Distorted (film)

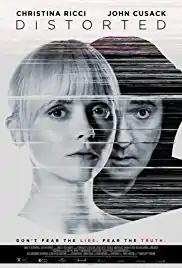

Distorted is a 2018 Canadian thriller film starring Christina Ricci and John Cusack.